George Norlin

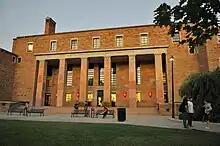
Norlin Library at the University of Colorado Boulder was named in honor of former president George Norlin.

The Norlin Library, located in the Norlin Quadrangle of the University of Colorado, was named in his honor in 1944. The University of Colorado at Boulder offers the Norlin Scholars Program for highly motivated students with excellent academic or creative ability. The George Norlin Award at the University of Colorado honors alumni of the University for distinguished lifetime achievement. Norlin's June 1935 commencement address, now known as the Norlin Charge, is still read to graduates at the University of Colorado's commencement ceremony.